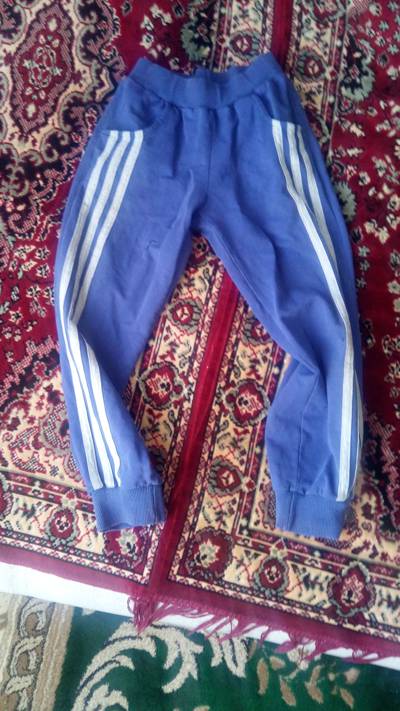
Waste category: clothes